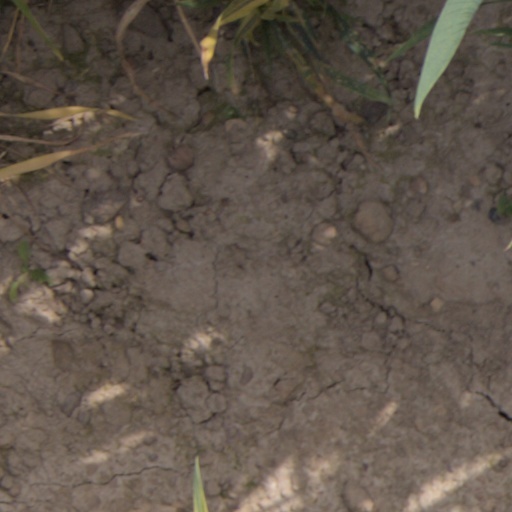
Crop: wheat